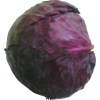
Label: red_cabbage